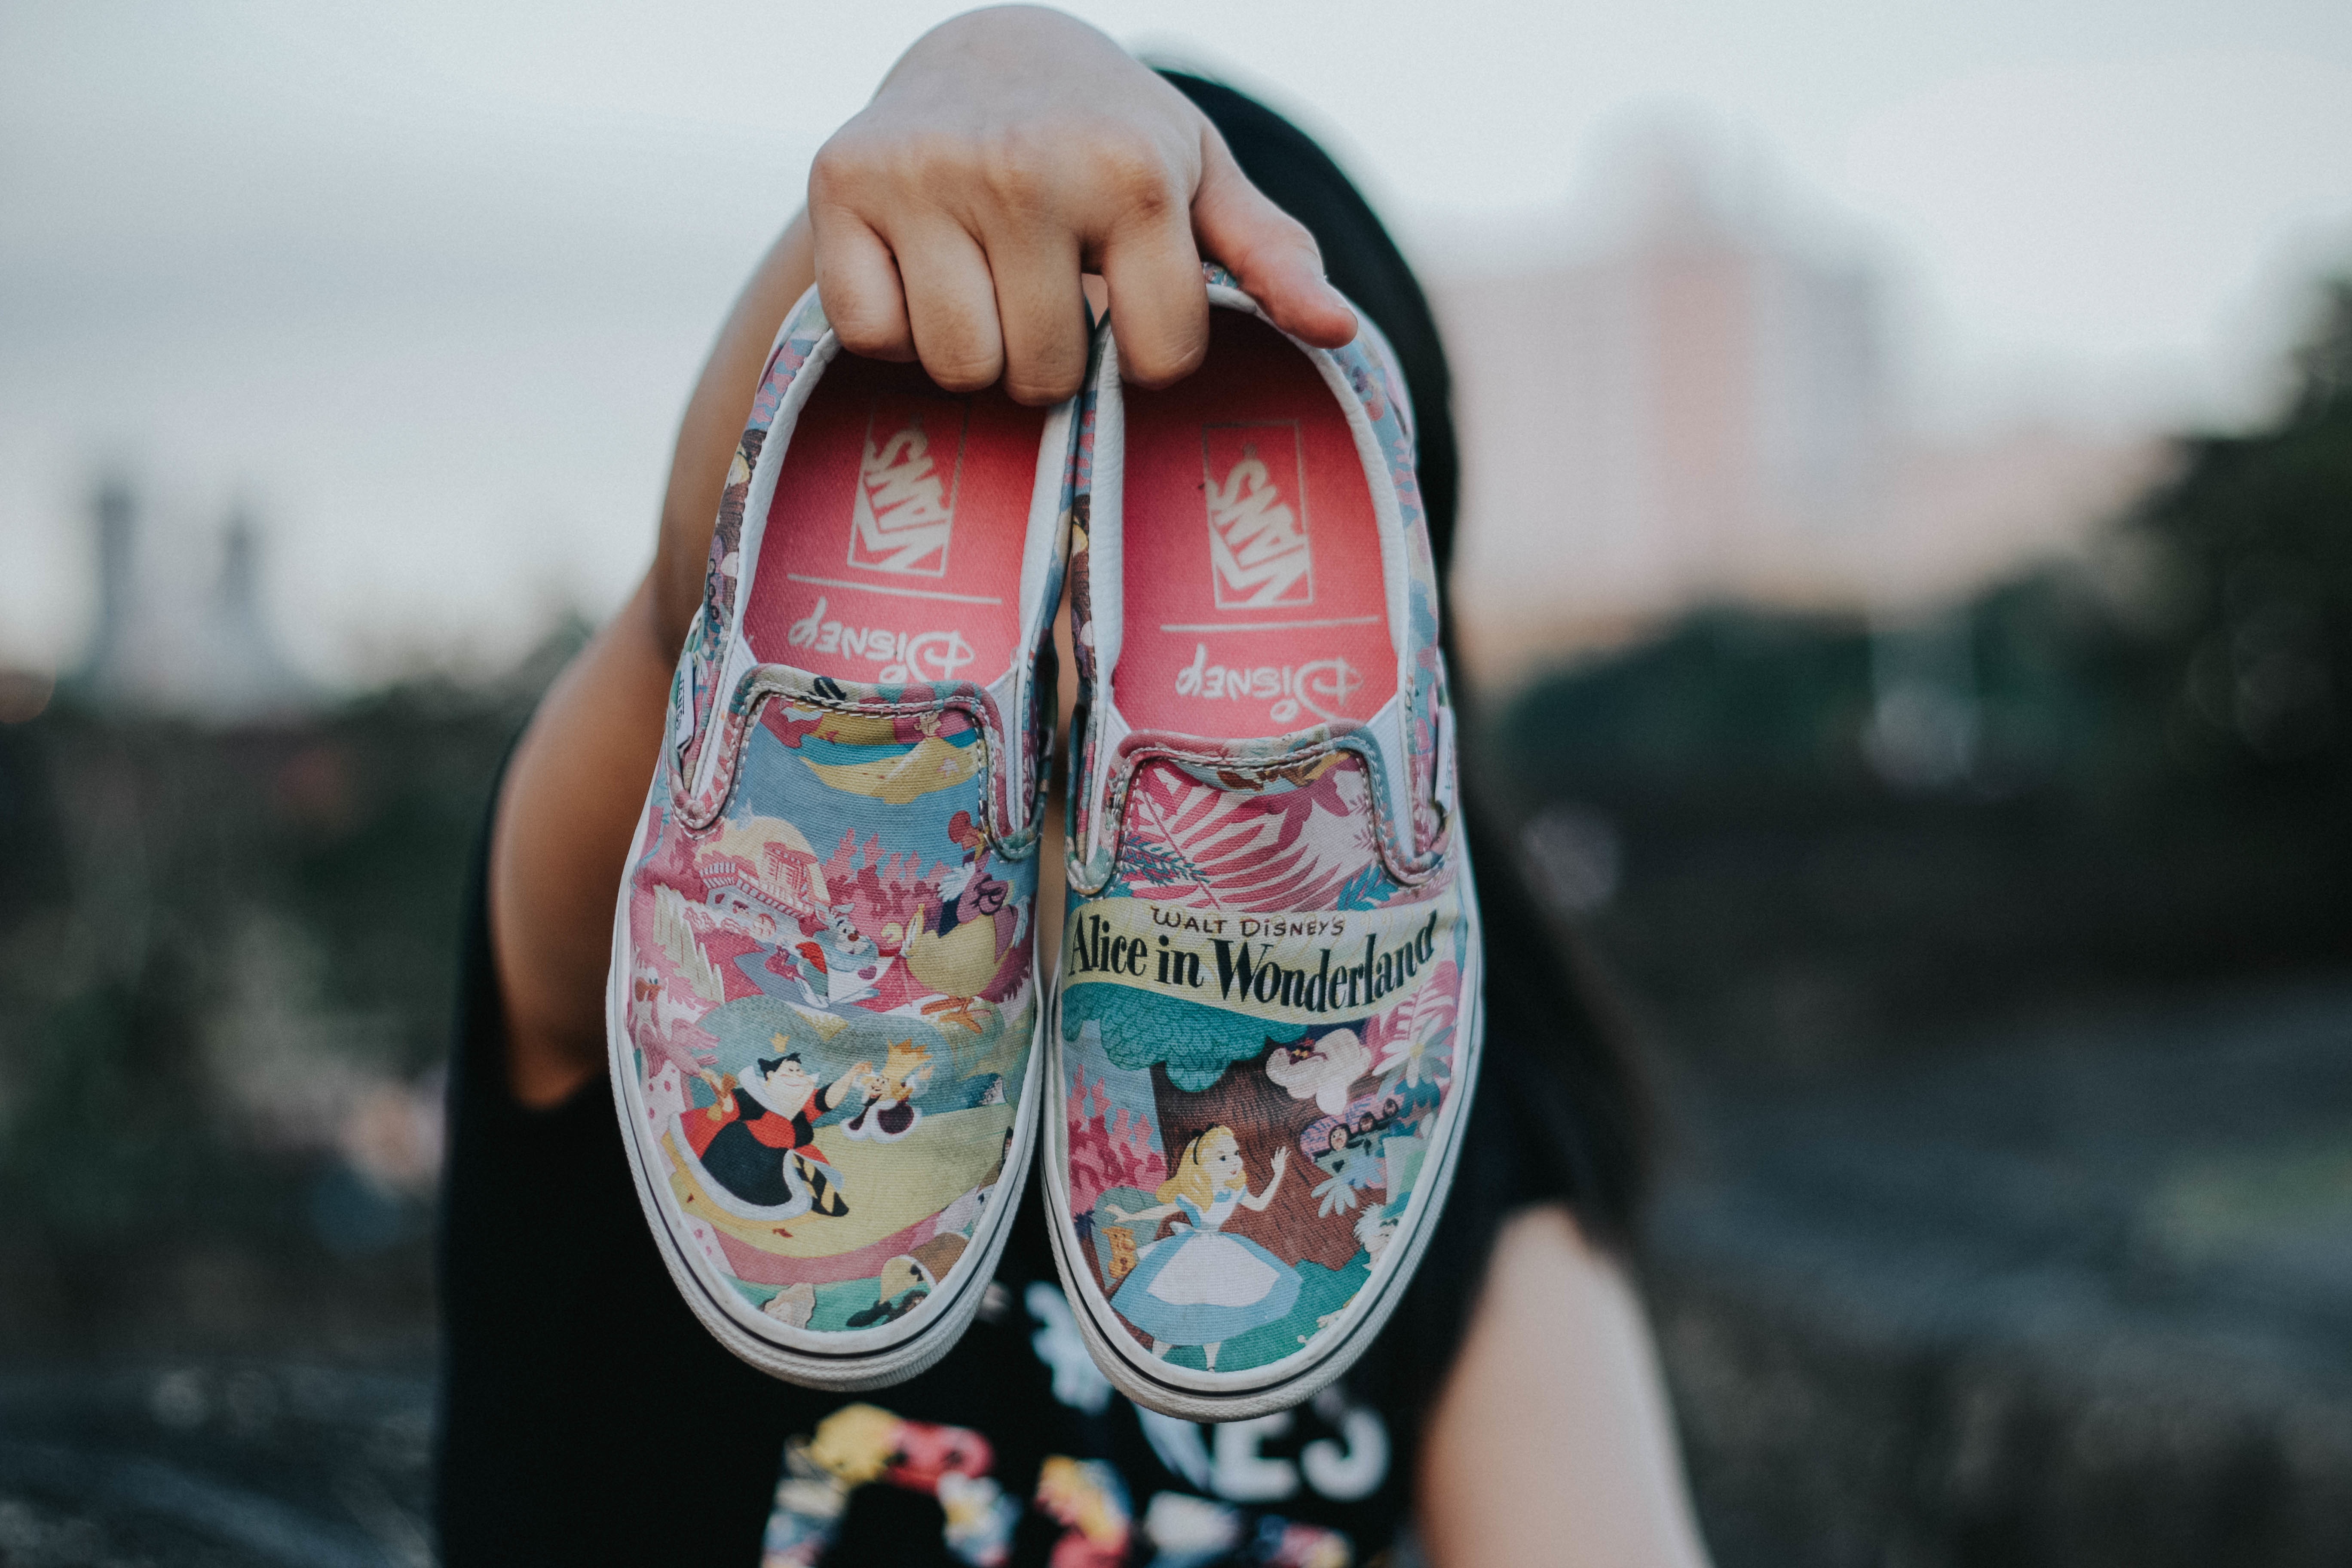
hand, person, shoe, leg, spring, tattoo, color, fashion, arm, disney, human body, alice in wonderland, fairy tale, cool, footwear, vans, sense